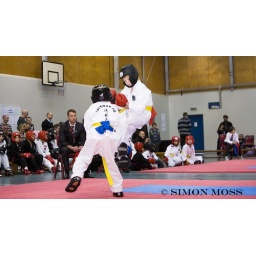
NTX TaeKwon-Do Championship Garforth 2010 . My son Euan in action. Euan in mid air and landing a flying kick .